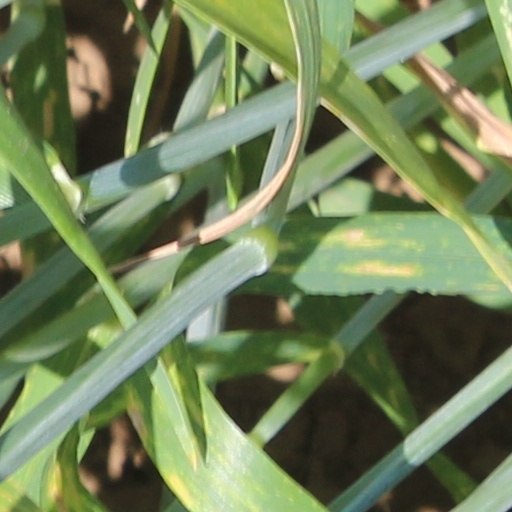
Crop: wheat